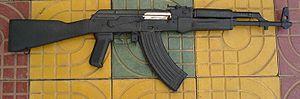
Le fusil d'assaut Type 56 est une copie chinoise du AK-47. Il était répertorié par l’Armée populaire de libération comme pistolet mitrailleur. Le Type 56 se distingue surtout de l’AK-47 par la présence d’une baïonnette repliable sous le canon.